Lommatzsch Libelle

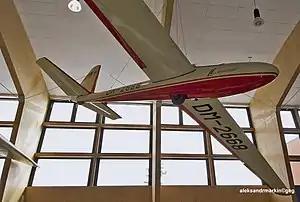
Lommatzsch 58/II Libelle-Laminar

The Lommatzsch Libelle or VBAL Libelle was an advanced, high performance training glider built in the GDR in the 1950s. There were several variants and over 100 were built.